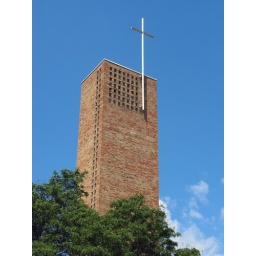
The tower and cross for Eliel Saarinen's Christ Church Lutheran in Minneapolis.